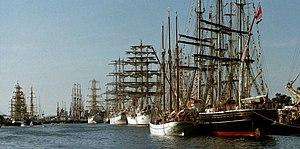
Le Sail Bremerhaven est un rassemblement de grands voiliers organisé au port de Bremerhaven, en Allemagne. Il est un des évènements importants du monde de la mer en Europe et au monde.